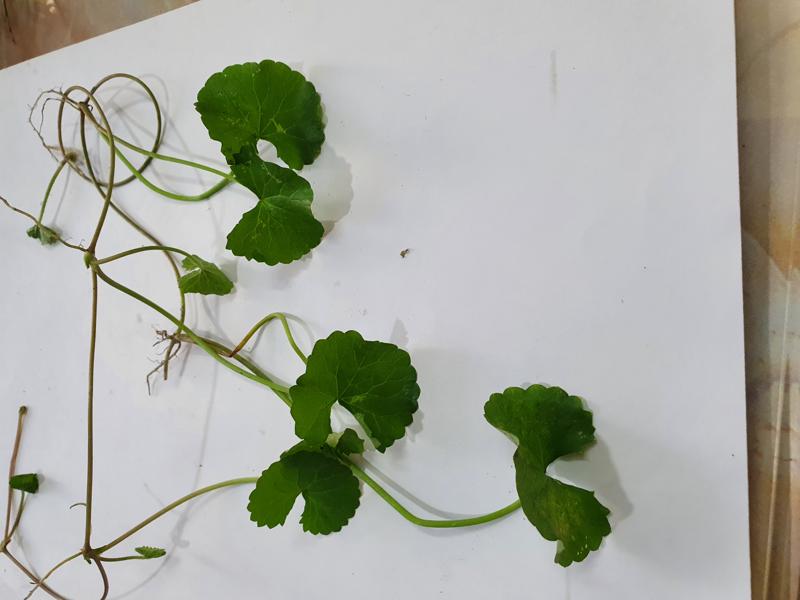
Weed species: Centella asiatica